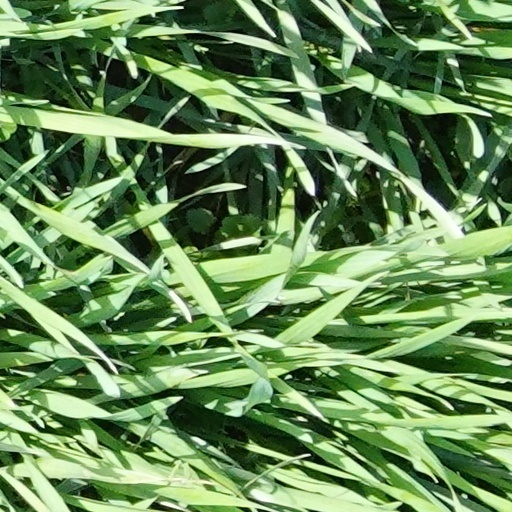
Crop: wheat